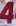
Number: 4